Eureka, Victoria

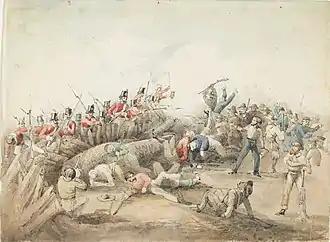
Battle of the Eureka Stockade. J. B. Henderson (1854) Watercolour

Civil disobedience in Eureka led to an armed civil uprising, the Eureka Rebellion (colloquially referred to as the "Eureka Stockade") which took place on 3 December 1854. The event, in which 22 miners died, is considered to be a defining moment in Australian history.